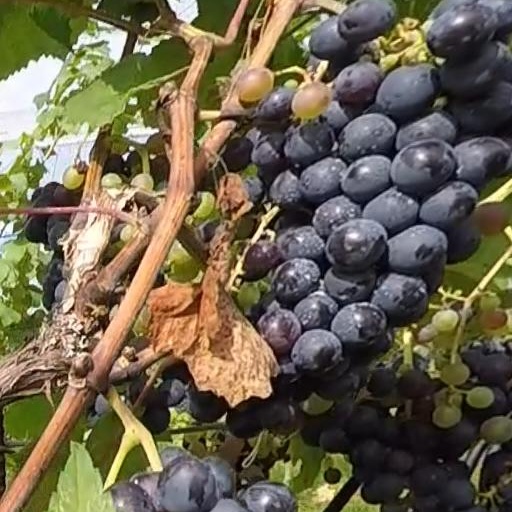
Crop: grape